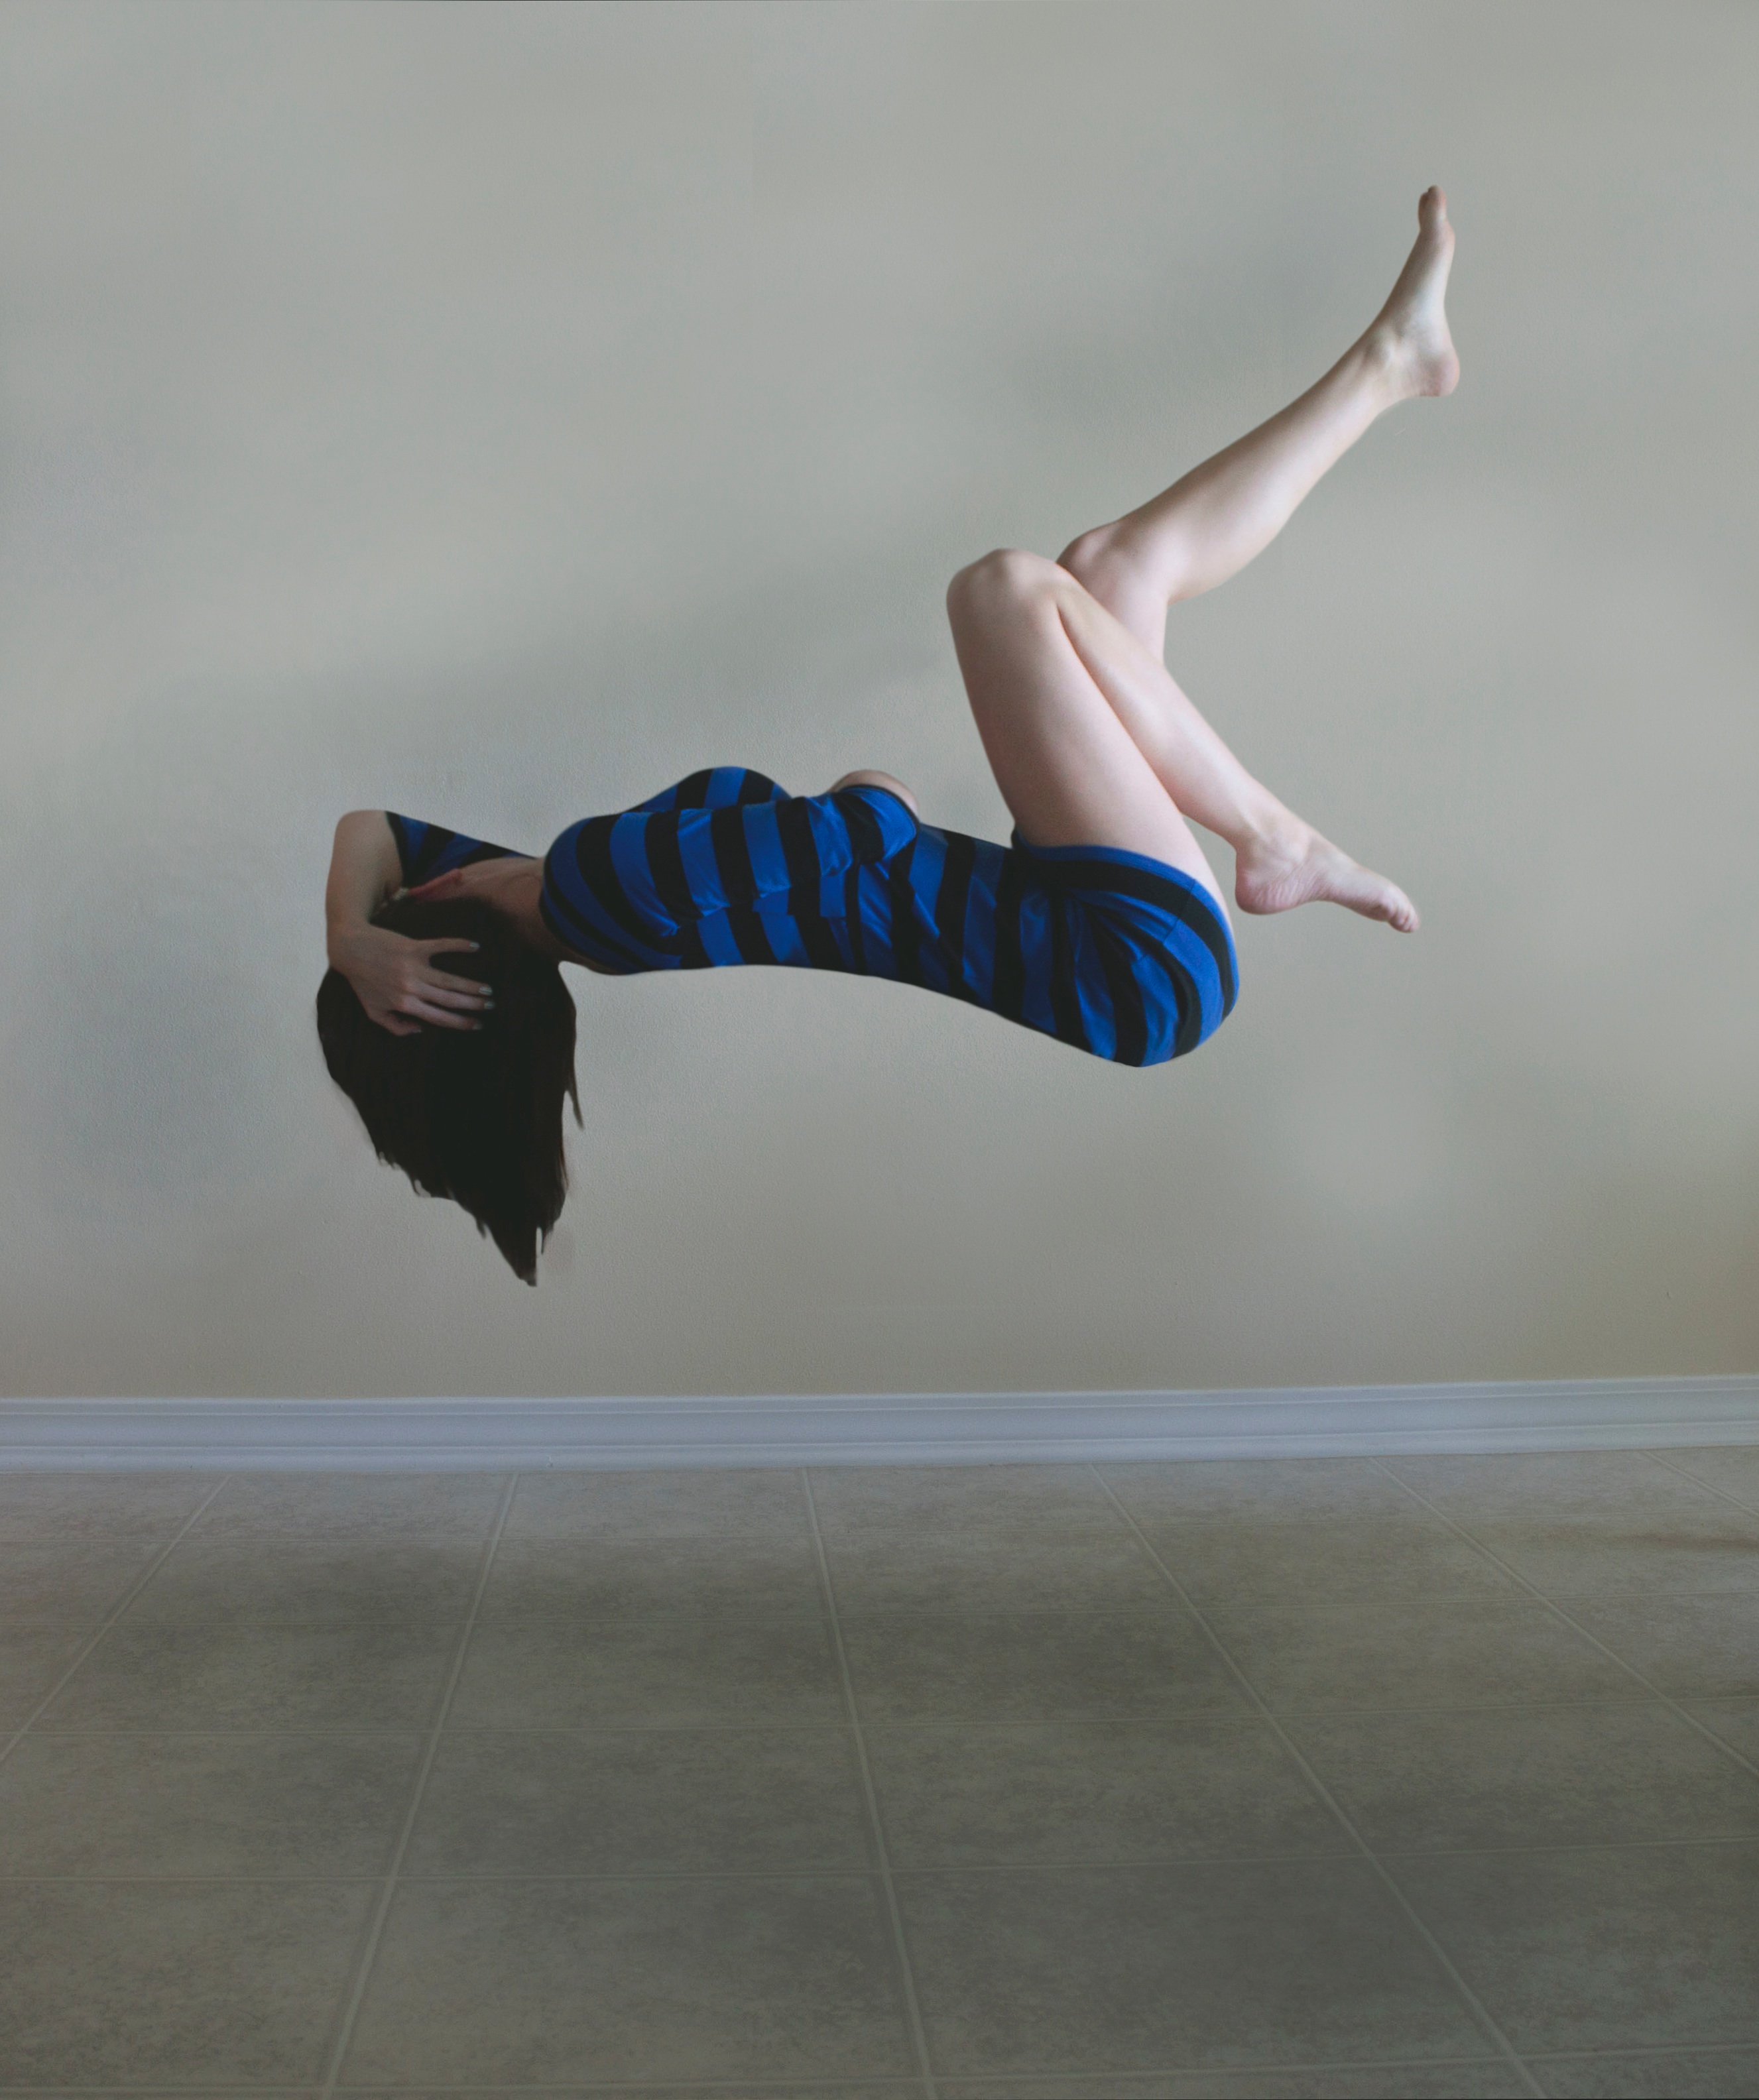
arm, sports, acrobatics, performing arts, physical exercise, human action, modern dance, physical fitness, concert dance